History of Nuevo León

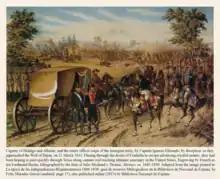
Captain (later Lt. Col.) Elizondo captures insurgents at Bajan, Coahuila on 21 March 1811.

In the later years of the war, movement toward insurgency were less frequent and the independence sentiment was reasserted but there was some discomfort about the situation because of a general displeasure with the news that José María Morelos, one of the leaders of the movement, had convoked a constituent congress in Chilpancingo, in the south of Mexico, and had named himself representative of the Nuevo Reino de León, although he had absolutely no prior connection to the region. Just one year before Juan José de la Garza had represented the Nuevo Reino de León in the Cortes Generales at Cádiz, which had produced the liberal Spanish Constitution of 1812.